Operation Thunderbolt (1951)

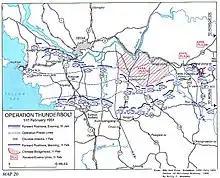
Operation Thunderbolt 1–11 February

Ridgway in the meantime converted his reconnaissance in force to a full-fledged attack. On the 30th, although his assault forces were some distance short of the fifth phase line, where he originally had planned to establish the remainder of I and IX Corps, he authorized Milburn and Coulter to bring their remaining units forward from Line D to hold the ground that had been gained. He did not release these forces for commitment in the advance, but he did take steps to ease the progress of the attack by instructing Milburn to plan a strong armored thrust through the coastal lowland on the west flank. Beyond this, he directed his operations officer to arrange a maximum air effort to isolate the battlefield south of the Han. He also began to widen the offensive. On the 30th he asked Almond and the ROK Army chief of staff, General Chung, for recommendations on sending the X Corps and the ROK III Corps forward in the fashion of Operation Thunderbolt. The purpose of the advance, he explained, would be to disrupt the KPA II and V Corps, which were still regrouping east of Route 29. On 2 February he ordered the ROK I Corps to join the advance. The South Koreans were to move as far north as the east coast town of Gangneung.